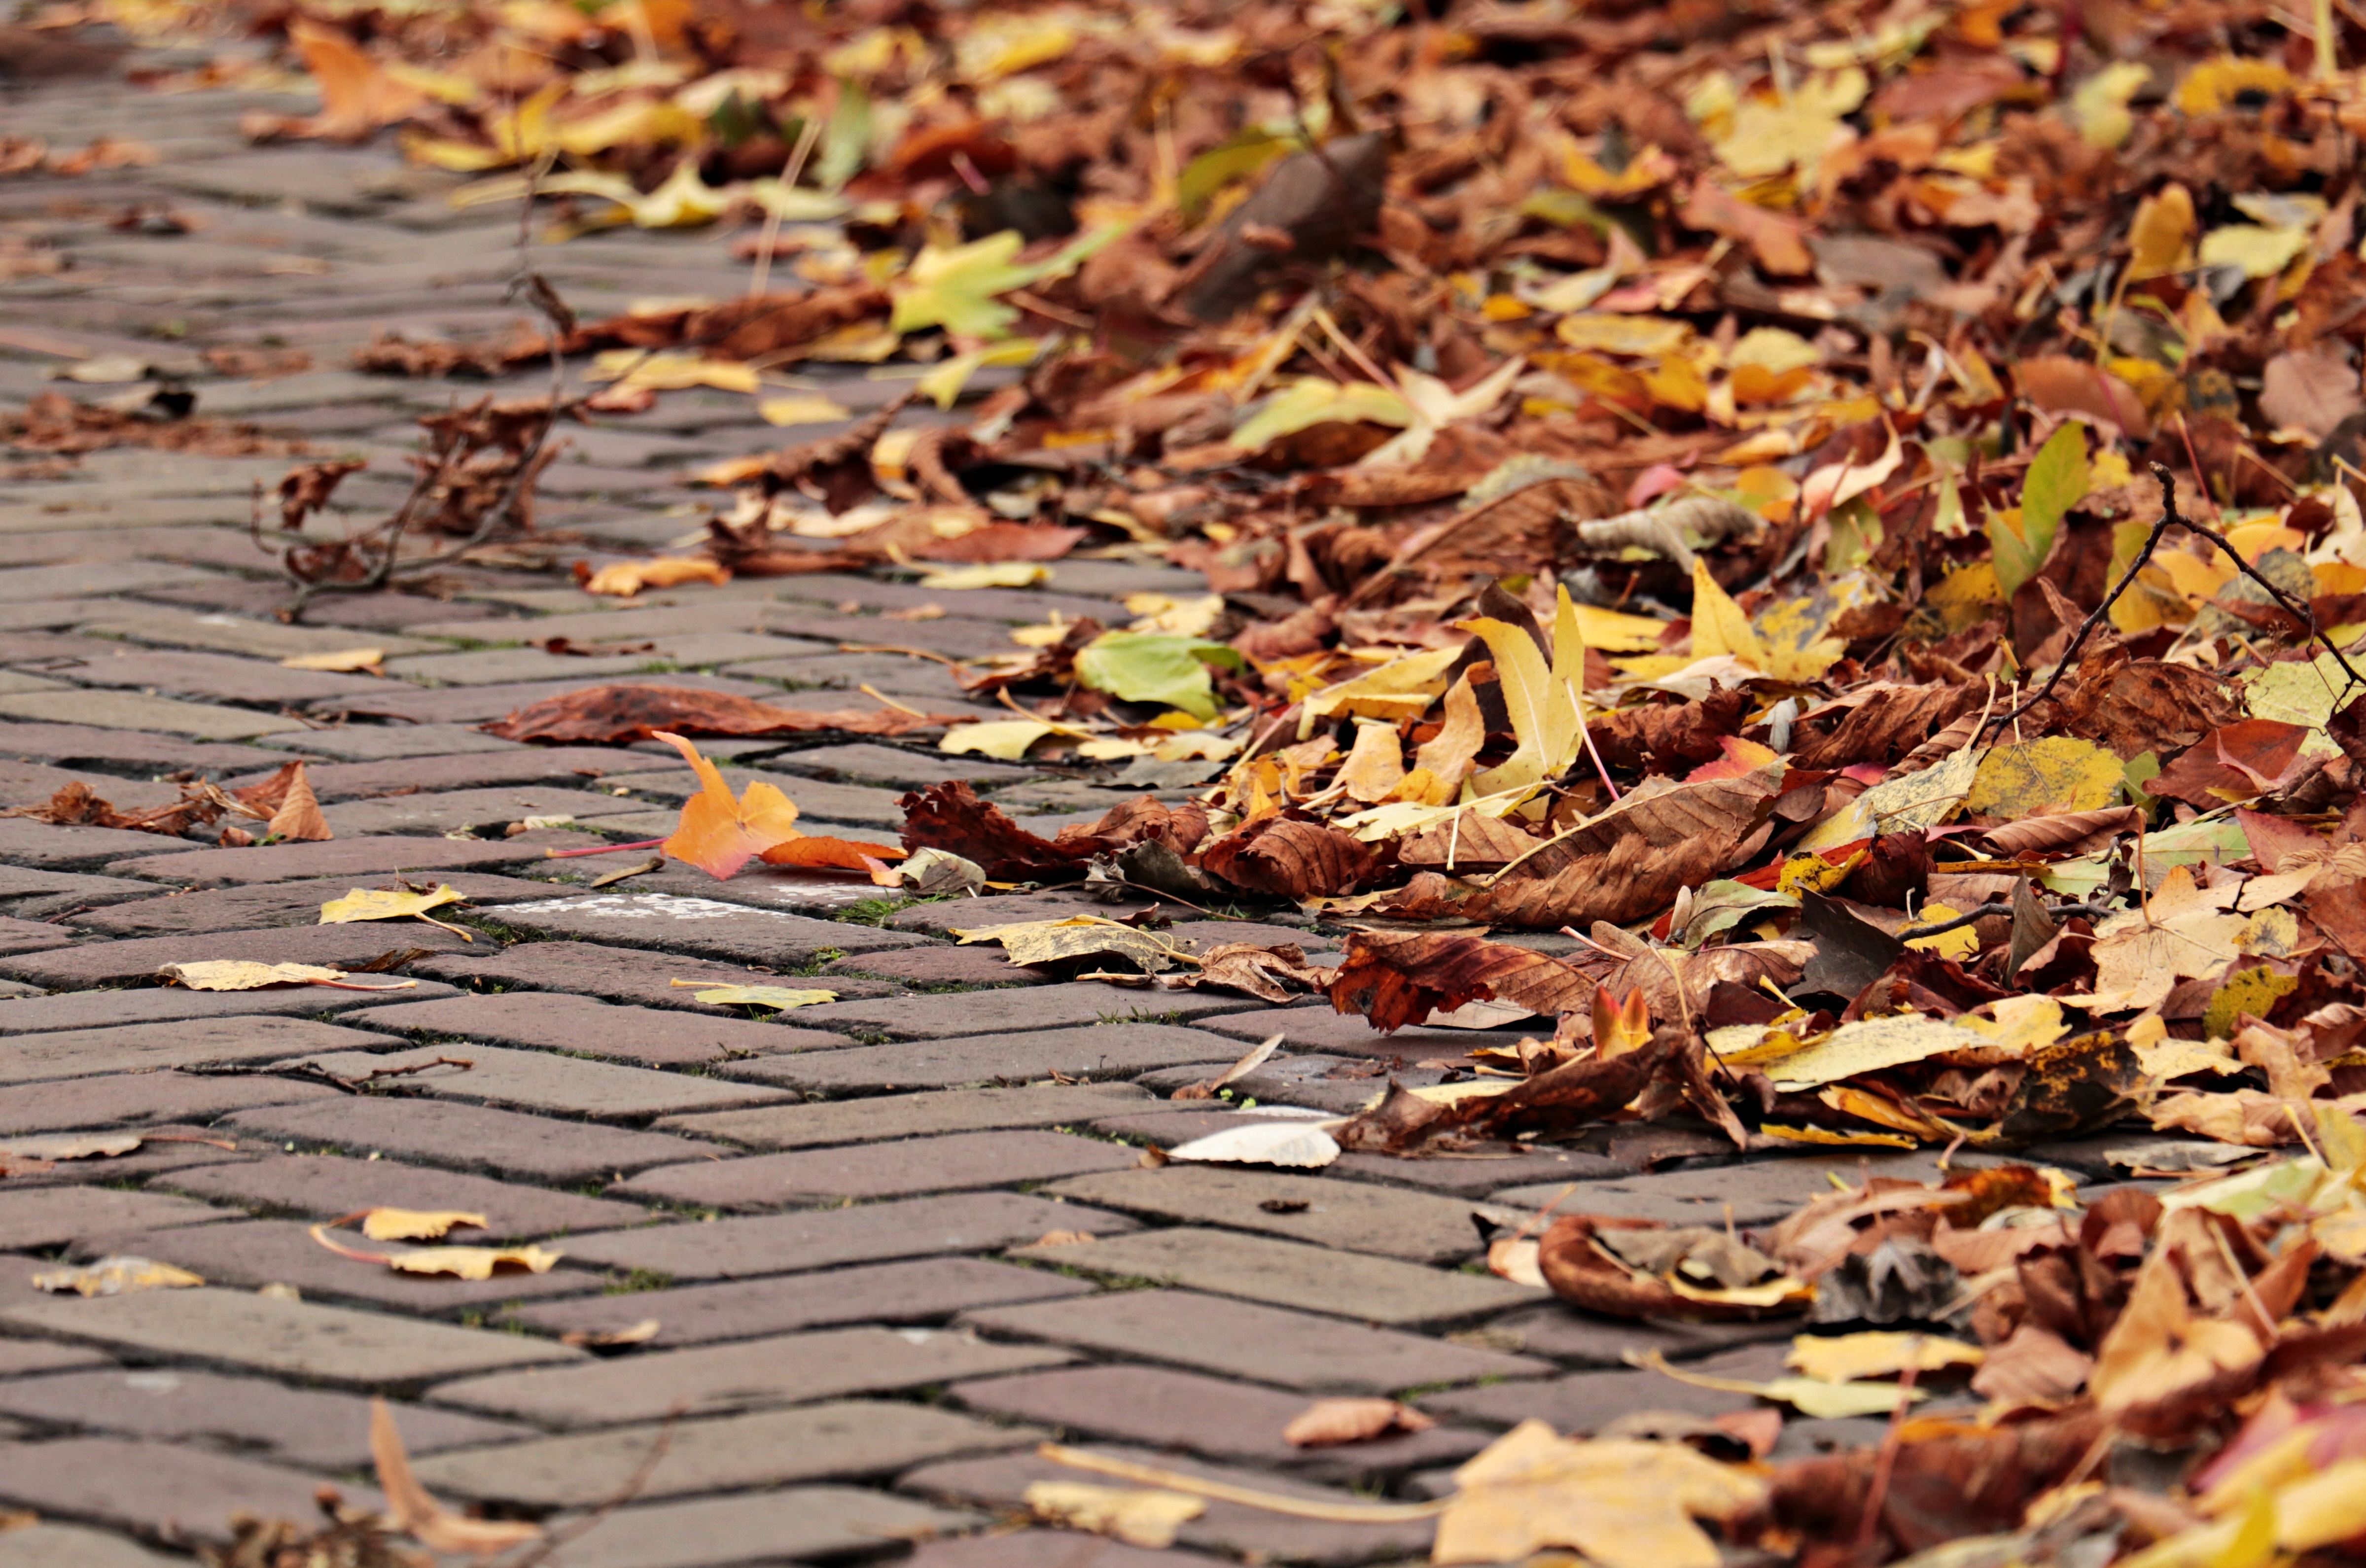
tree, nature, branch, plant, wood, leaf, autumn, soil, season, leaves, away, fall foliage, golden autumn, autumn colours, autumn day